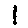
Label: 1